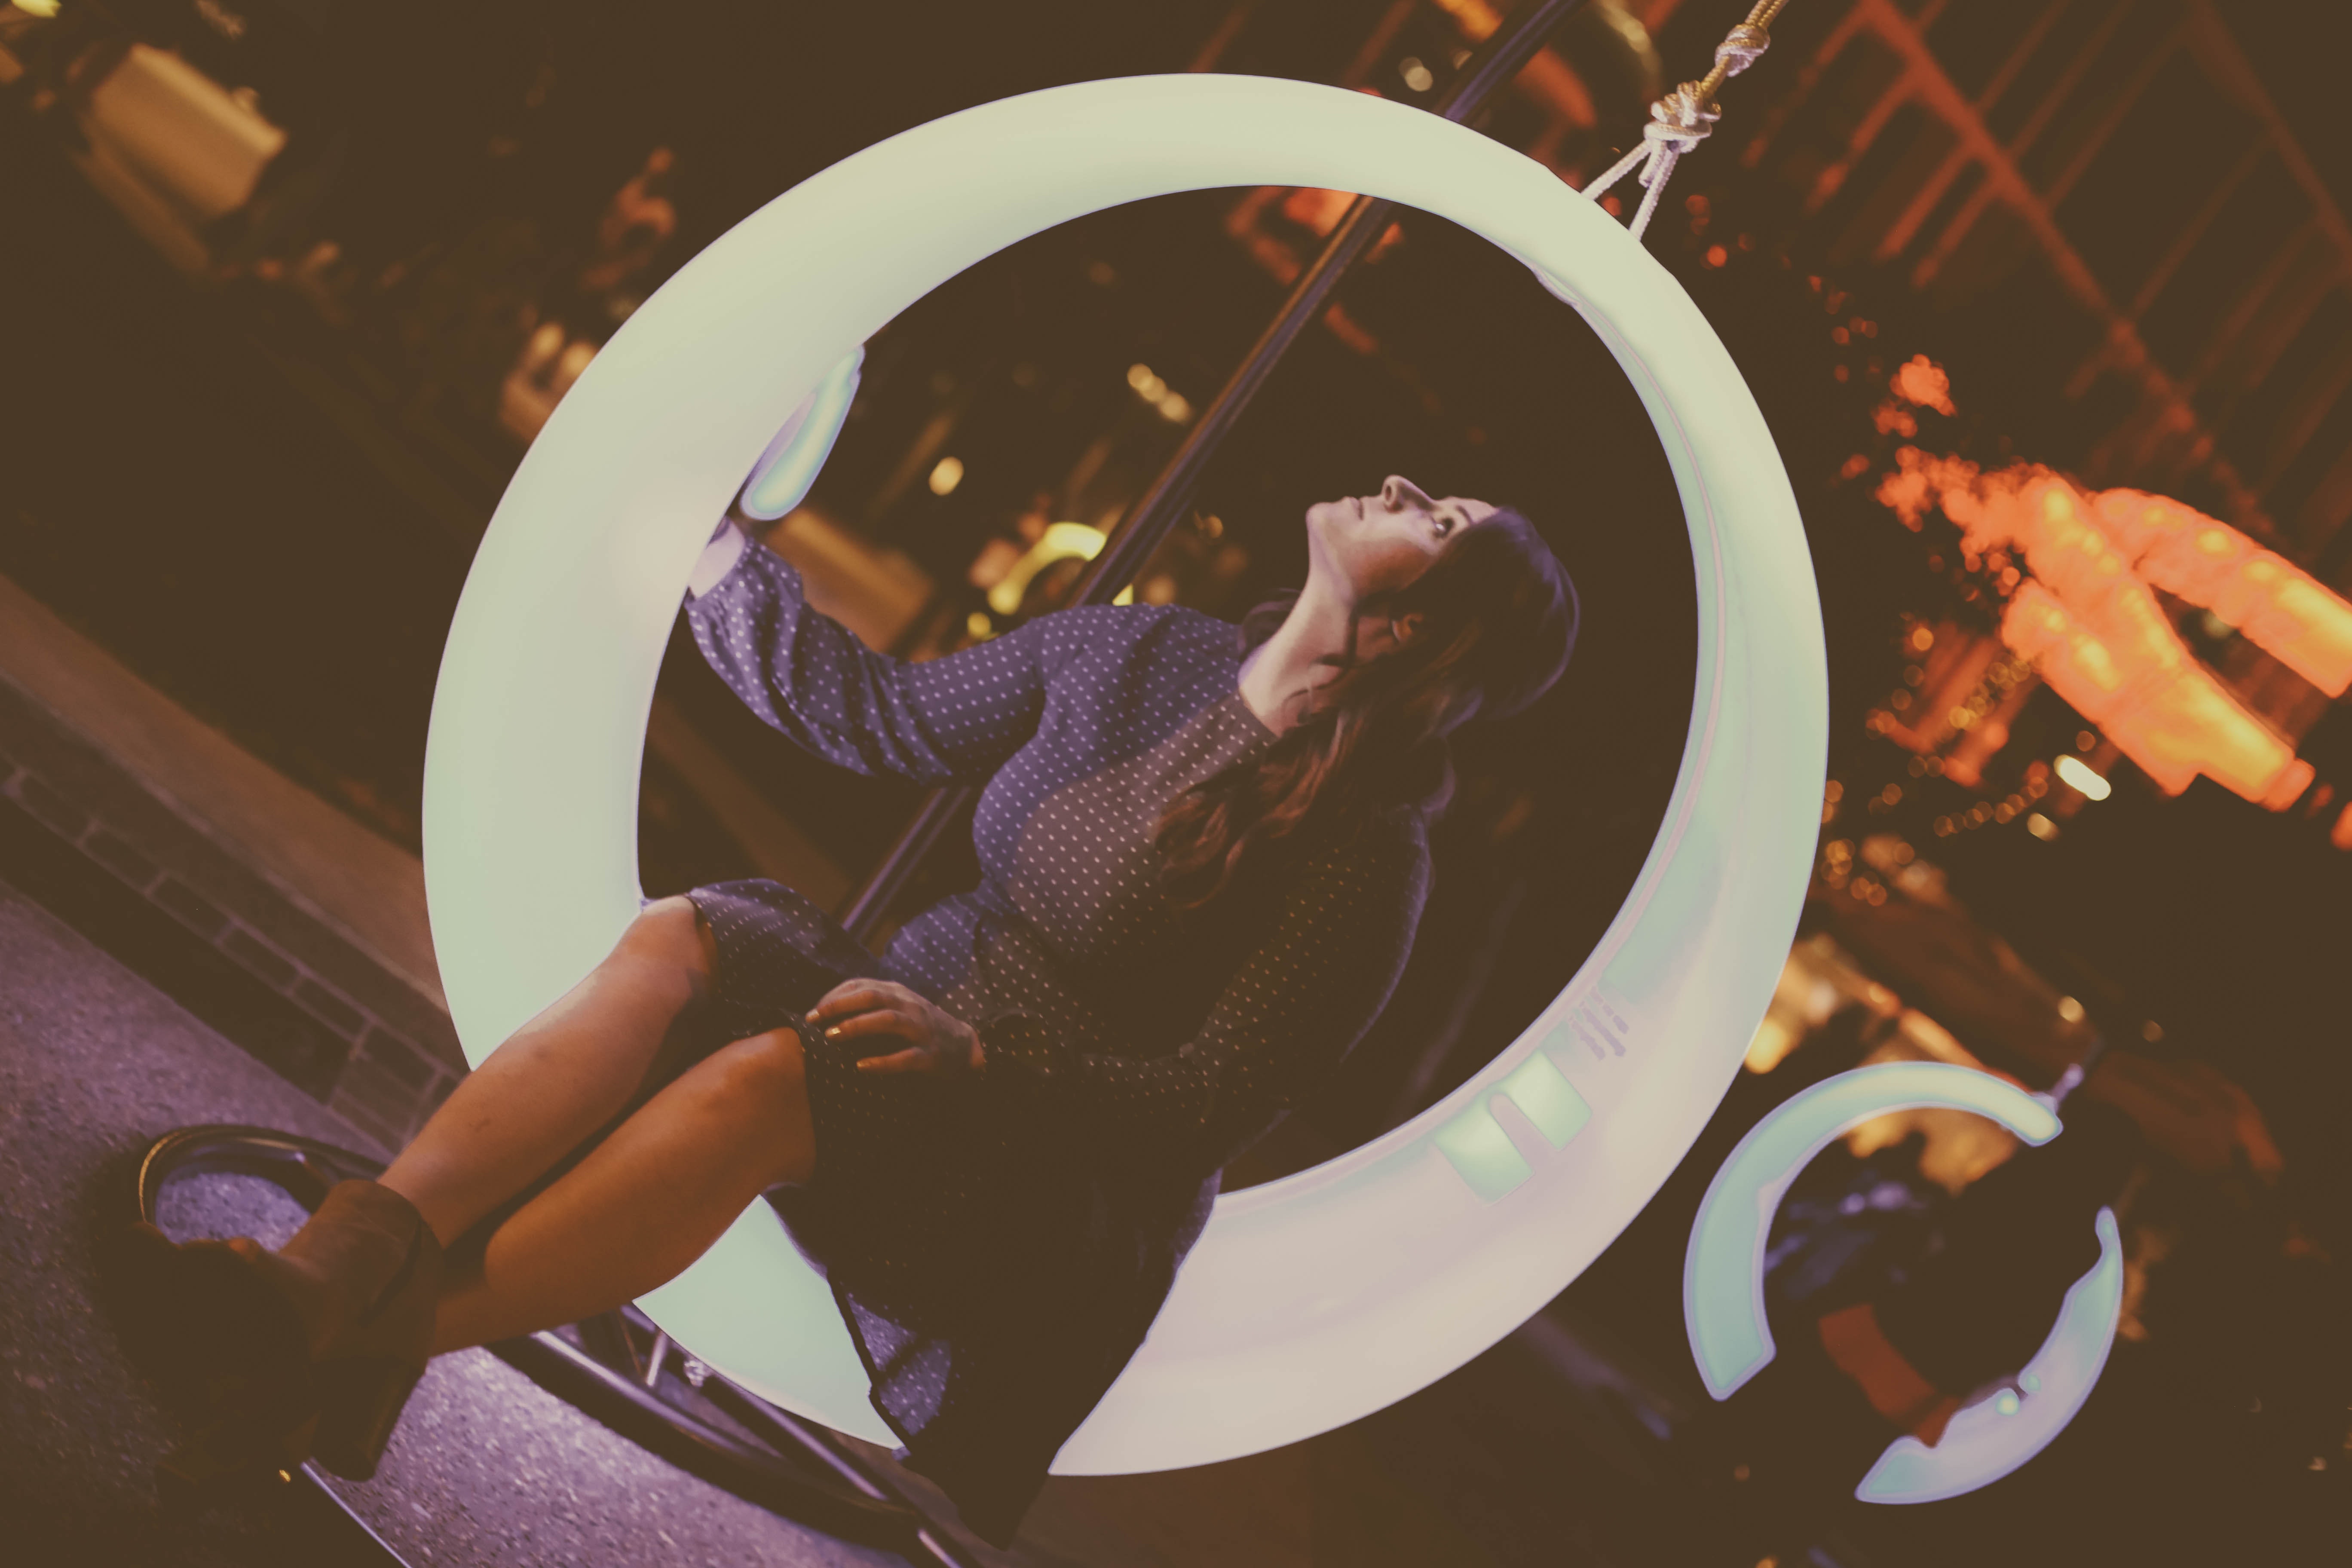
light, photography, fun, performance, girl, space, computer wallpaper, music